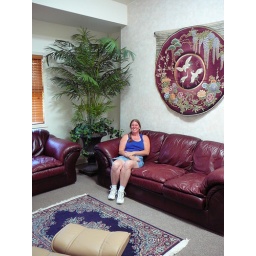
Ginny with new plant in couch corner